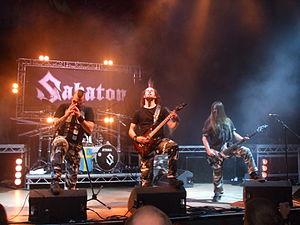
Le Metaltown Festival est un festival de heavy metal qui se déroue sur deux jours, à Göteborg en Suède. Depuis 2004, il se tenait à Frihamnen. L'édition 2011 s'est déroulée les 17 et 18 juin 2011 à Göteborg Galopp près de l'Aéroport de Göteborg-Landvetter.